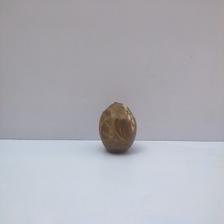
Size: Spoiled